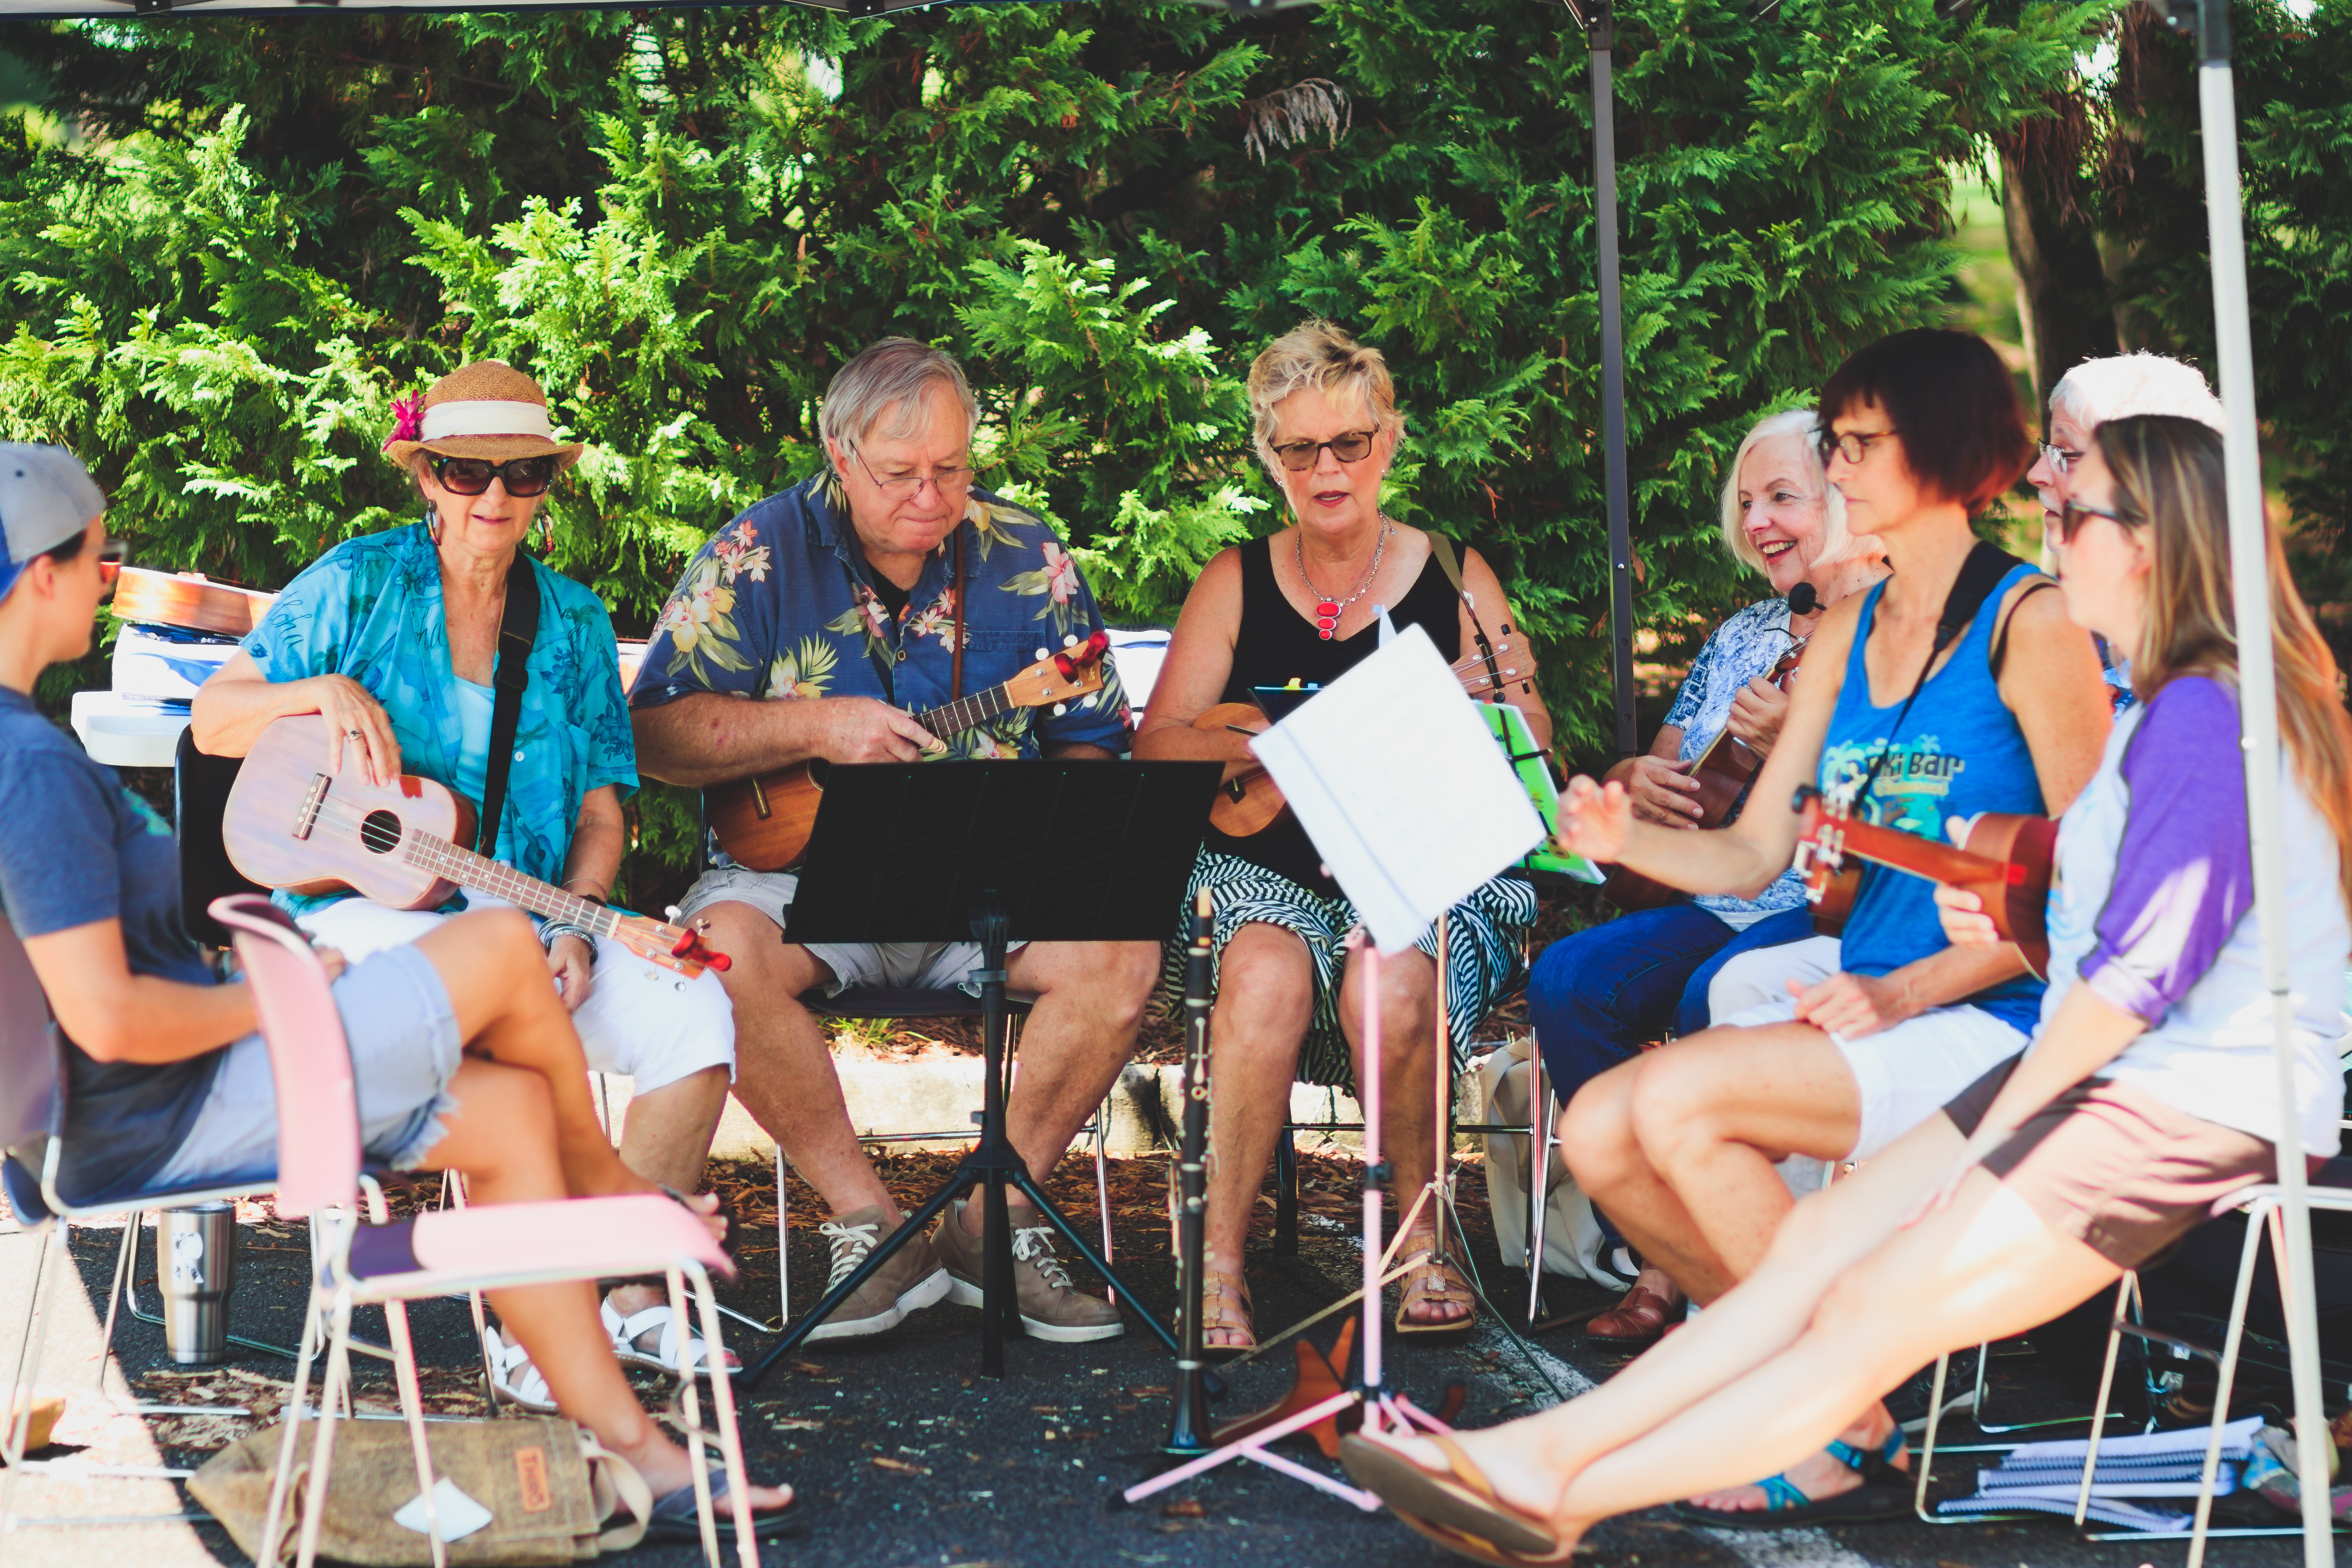
event, leisure, summer, fun, tree, recreation, team, vacation, table, style, tourism